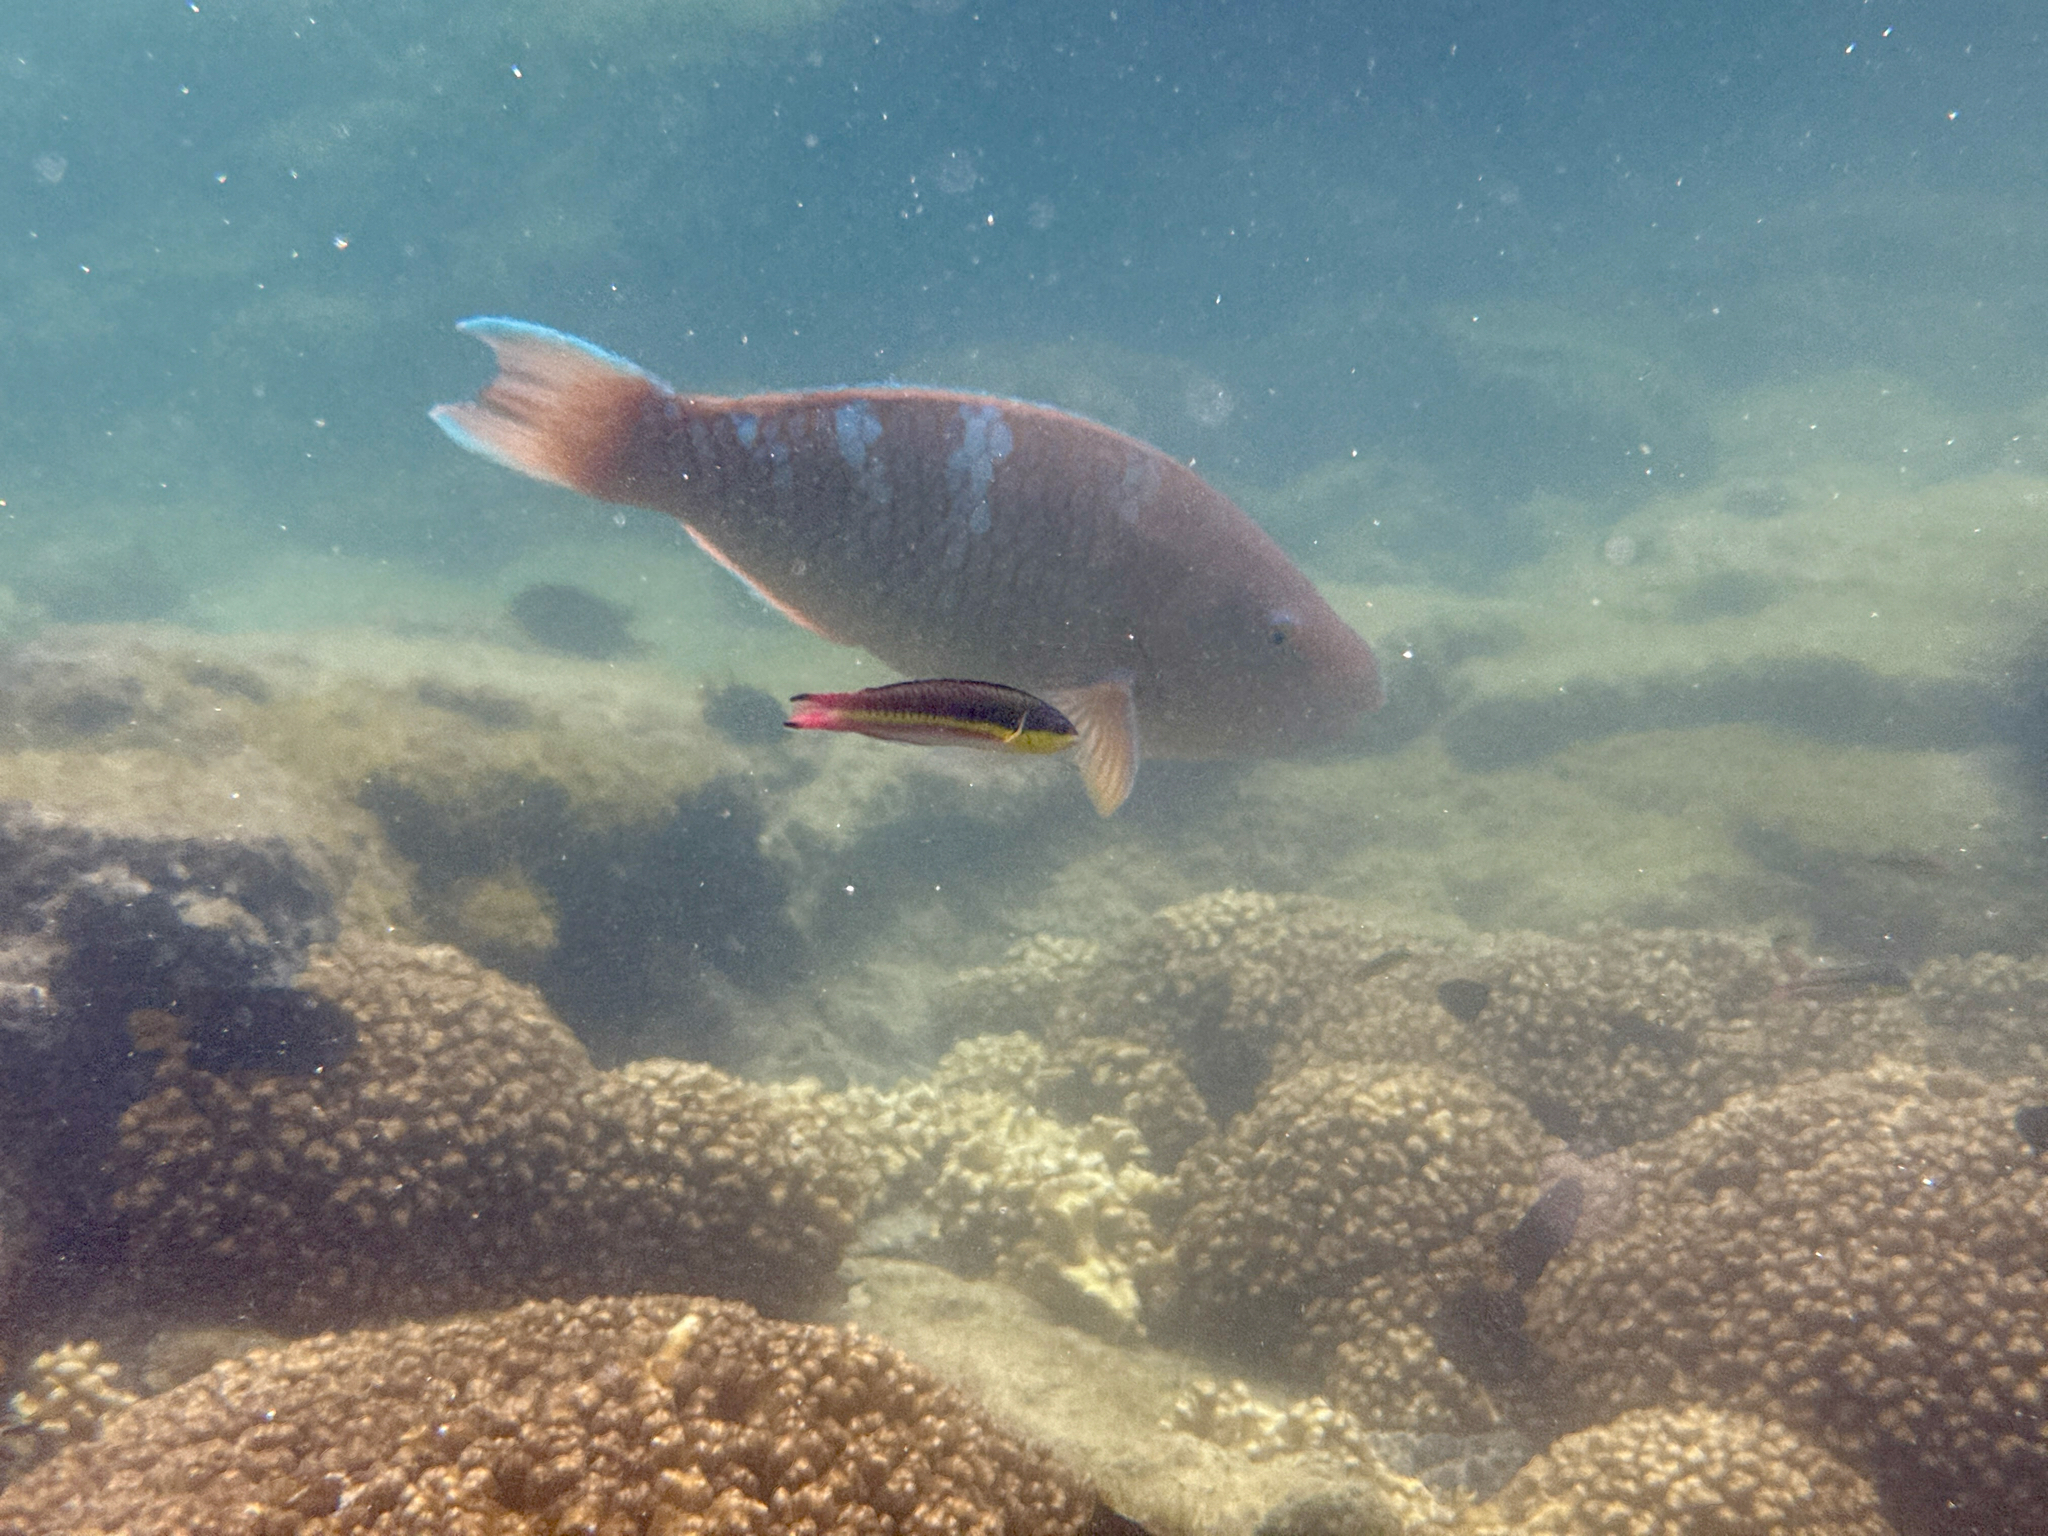
Scarus ghobban (Blue-barred Parrotfish)